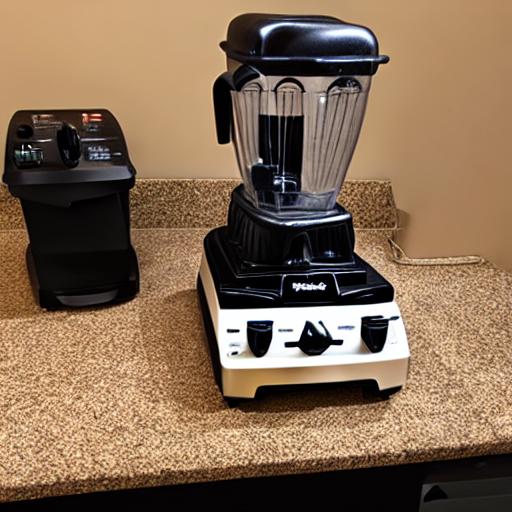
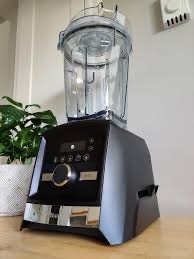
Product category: items_blender
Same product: no